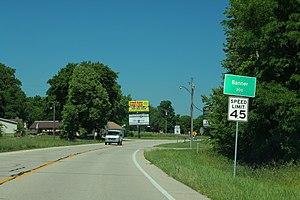
Banner est un village du comté de Fulton dans l'Illinois, aux États-Unis. Situé à l'est du comté de Fulton, il est incorporé le 25 janvier 1939.